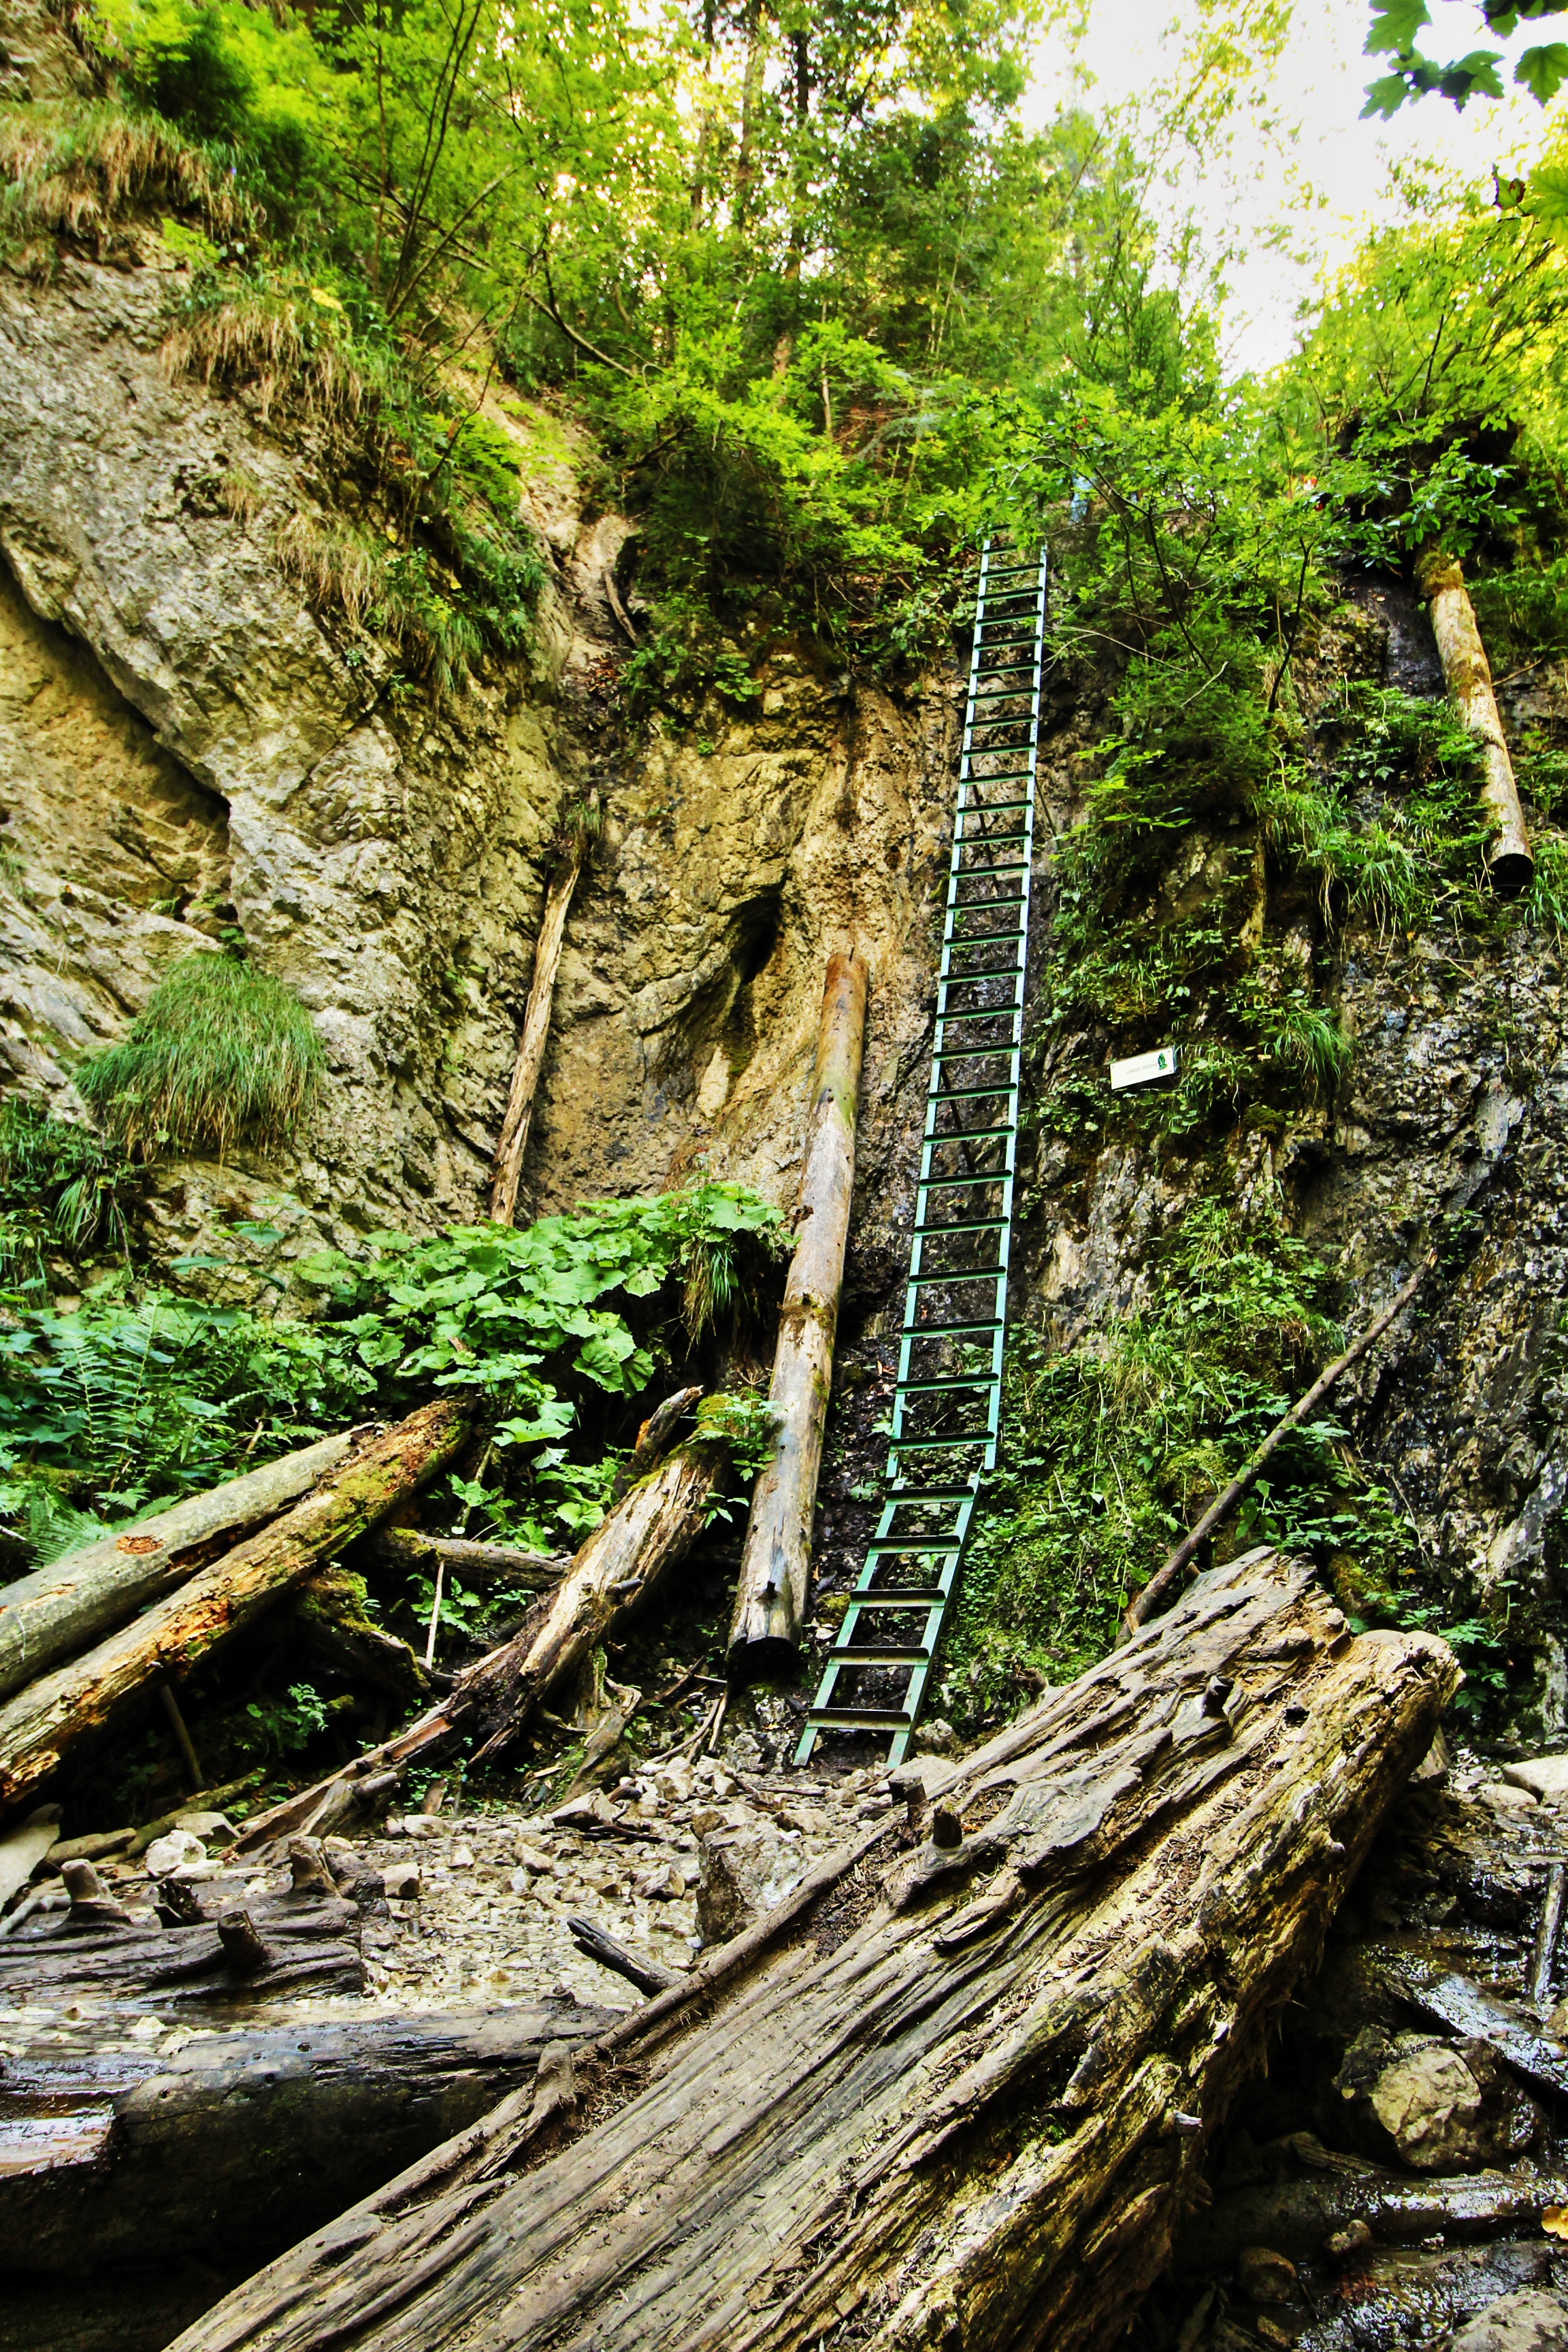
tree, water, nature, forest, outdoor, rock, waterfall, wilderness, trail, stream, green, jungle, soil, climbing, ladder, rainforest, ravine, woodland, habitat, water feature, geological phenomenon